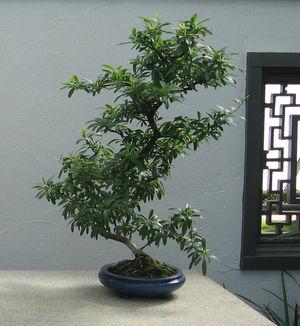
Pyracantha crenulata, bonsaï, Jardin botanique de Montréal